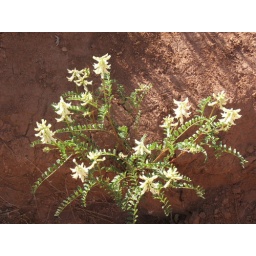
DSCF5660 lovely white flowers in bloom